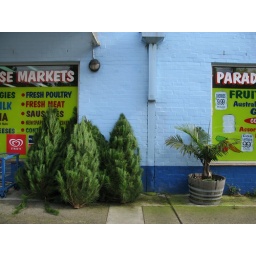
Christmas trees are a bit out of place in this weather. spotted at Paradise Markets